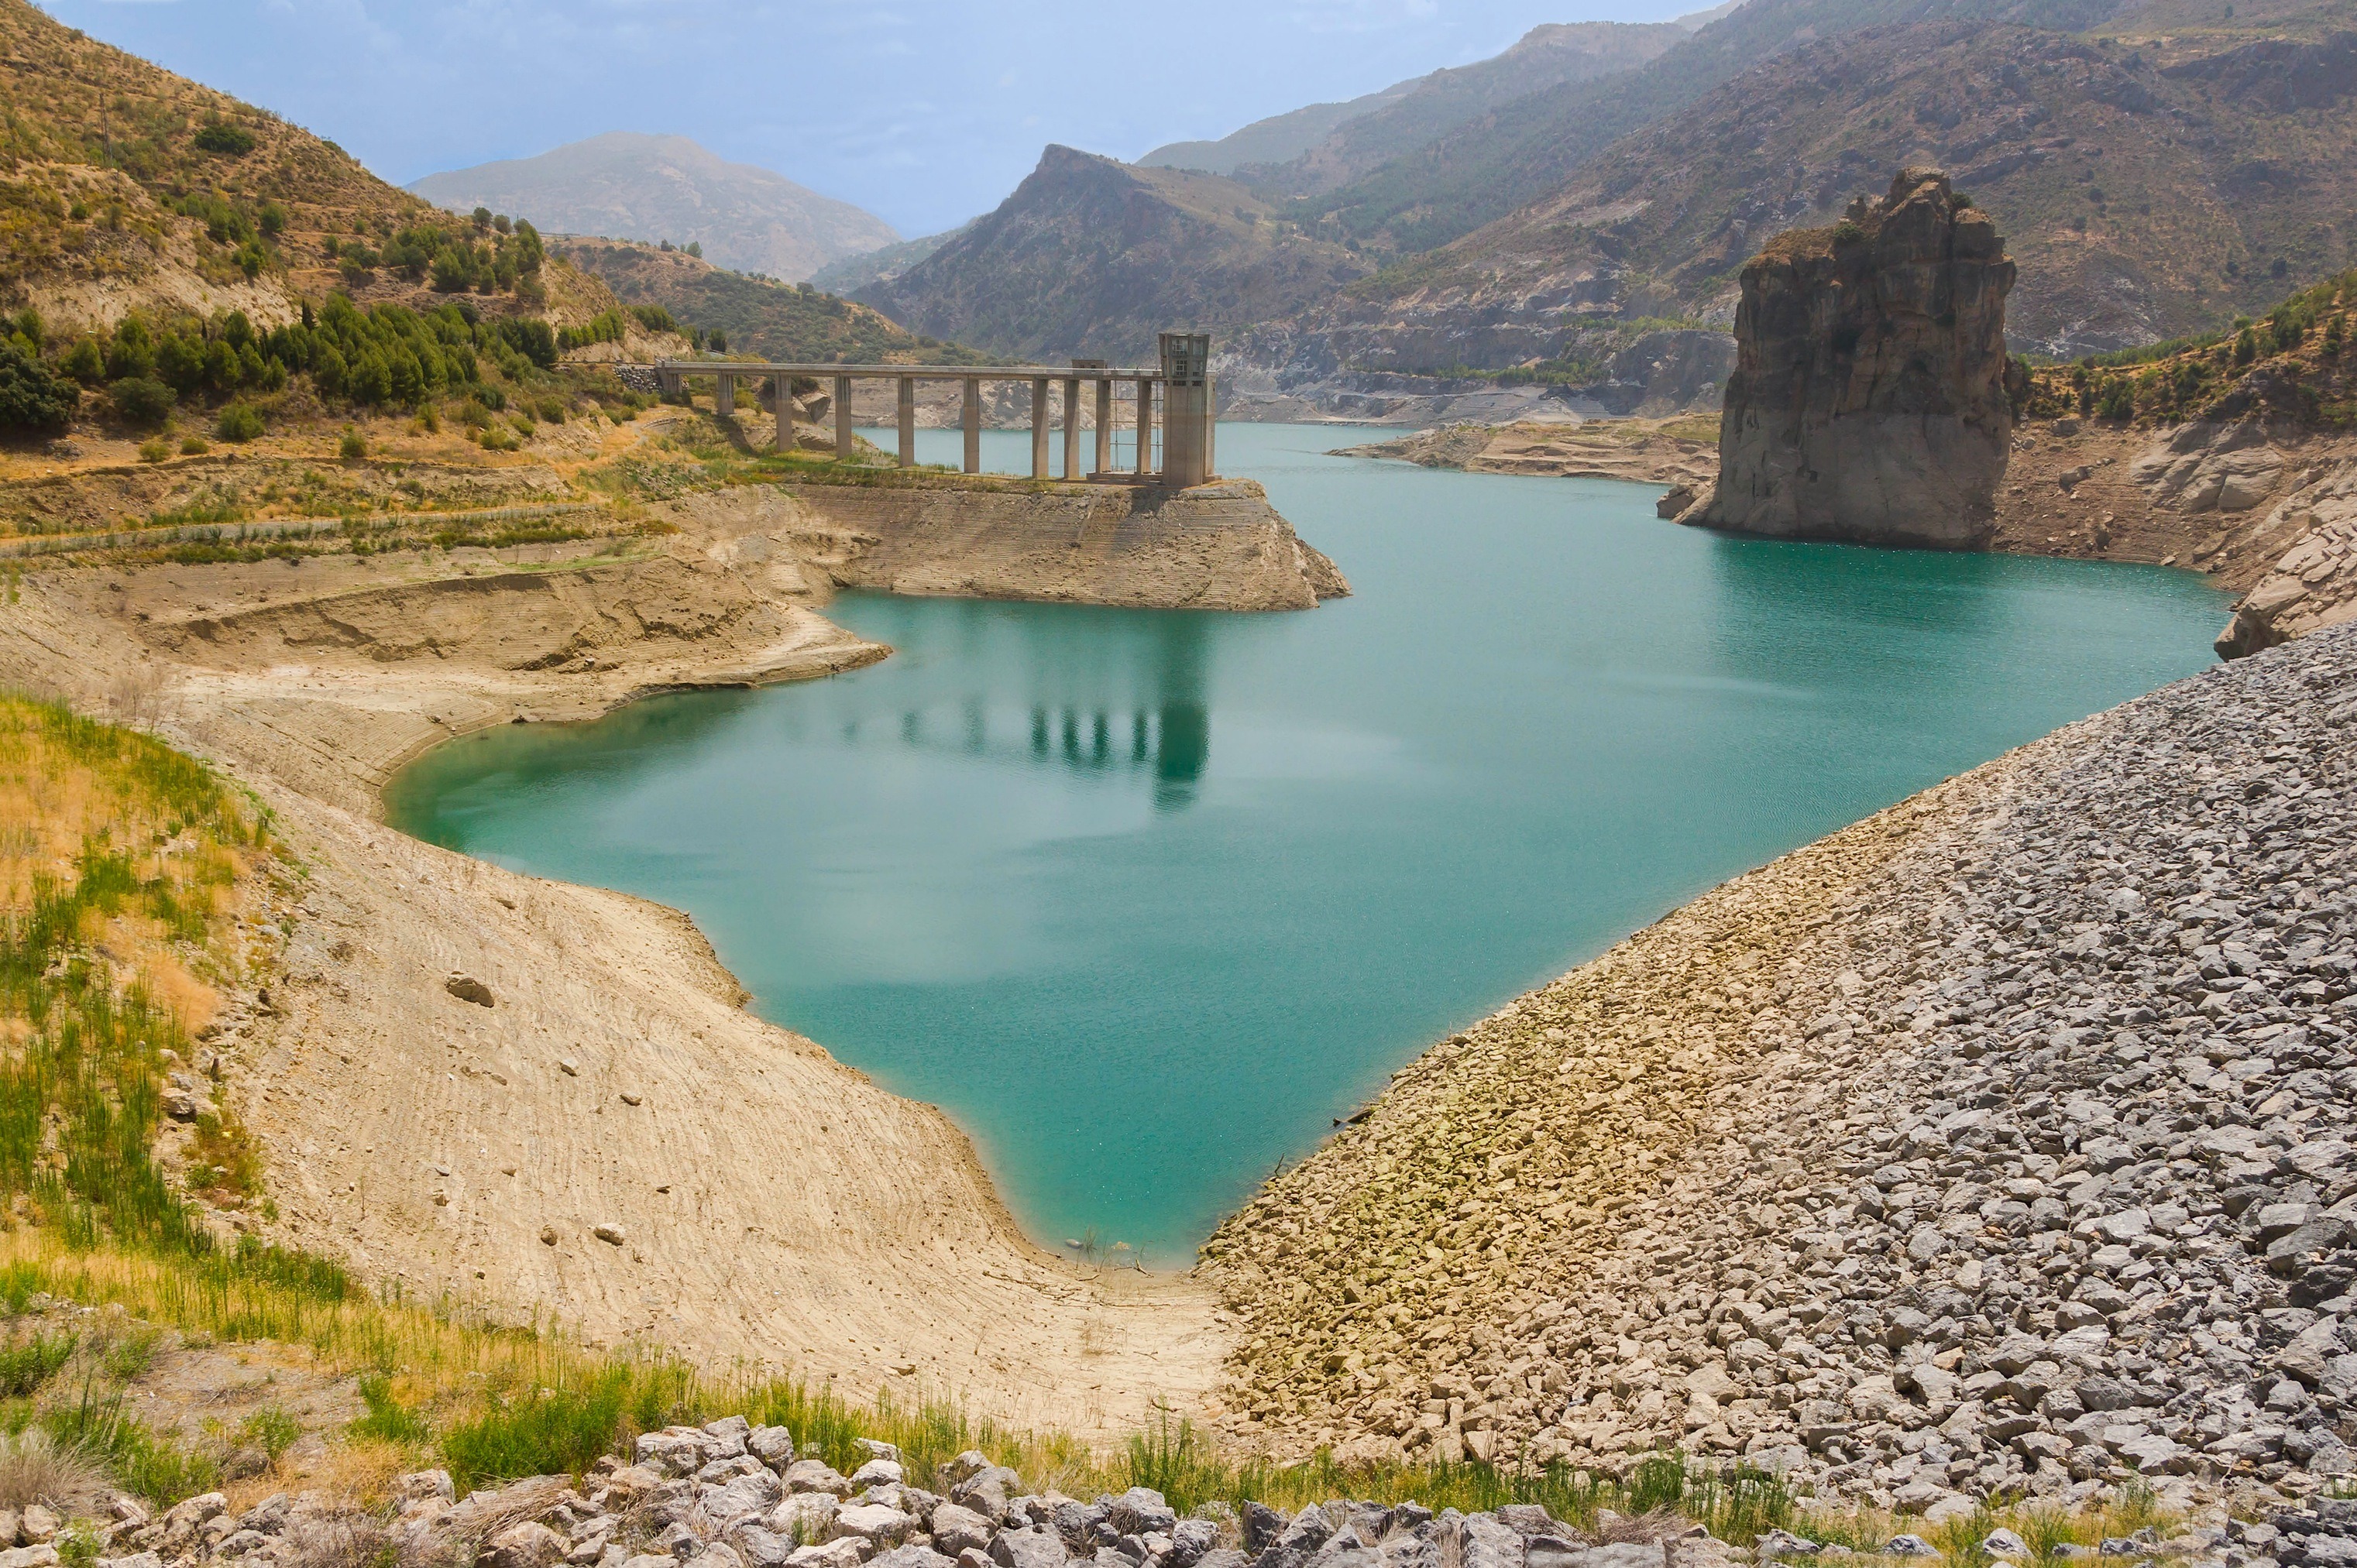
landscape, sea, coast, nature, architecture, structure, countryside, lake, river, valley, country, summer, cliff, cove, spring, bay, dam, reservoir, terrain, body of water, outside, spain, mountains, reflections, andalusia, loch, crater lake, wadi